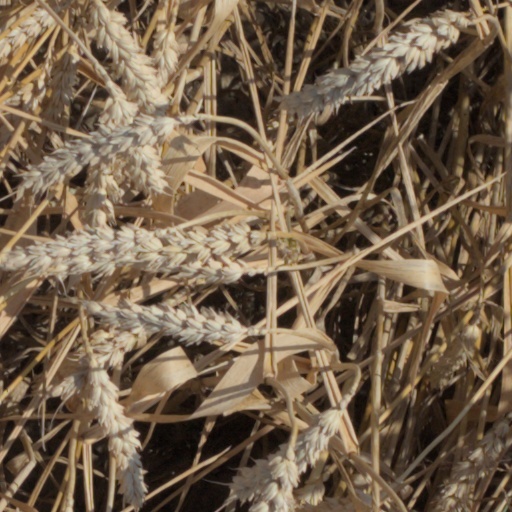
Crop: wheat